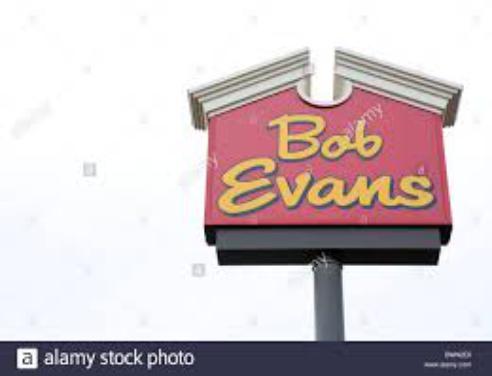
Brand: Bob Evans Restaurants
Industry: Clothes